EuroCup Basketball Rising Star

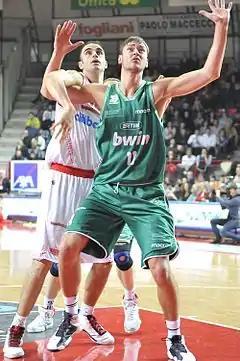
Donatas Motiejūnas (in green), was the EuroCup Rising Star in 2011.

The EuroCup Basketball Rising Star is an annual award of EuroCup Basketball, which is the secondary level European-wide professional club basketball league, that is given to the player that EuroCup Basketball deems its "top rising star". The EuroCup Basketball League is the European-wide professional basketball league that is one tier level below the top-tier EuroLeague. The award began in the EuroCup Basketball 2008–09 season.